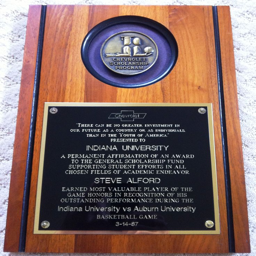
learn the story behind person